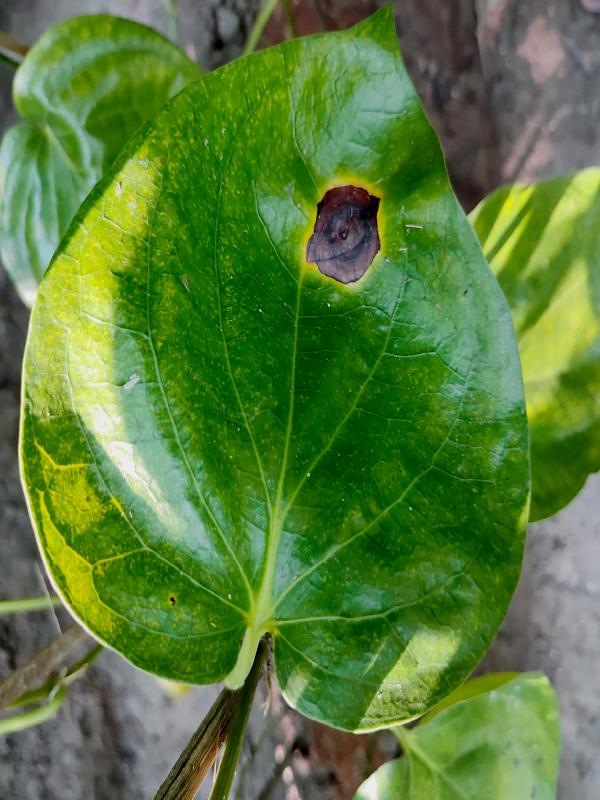
Label: Bacterial_Leaf_Disease